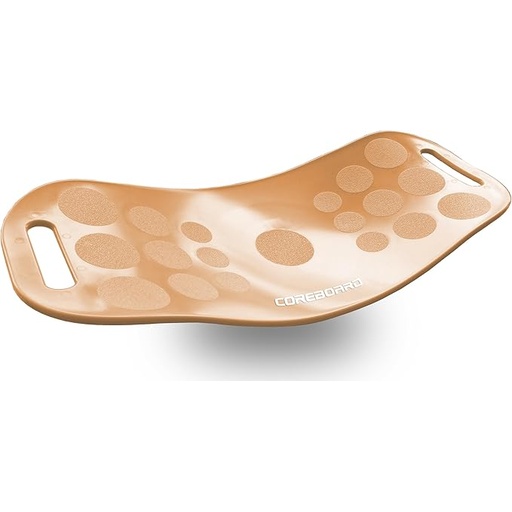
New Manufacturer 12/23 - Twist, Spin, and Rotate Exercise Balance Fit Board for Abs, Core, Stomach and Leg Workout - Home Gym Fitness Equipment
About This NEW MANUFACTURER 12/23 - Much higher quality plastic - sturdier and more durable than the previous product ENGAGE YOUR CORE - Workout muscles you never knew you had by a simple twist of your legs and hips LIGHTWEIGHT & PORTABLE - At only 3 lbs., the CoreBoard is portable and easy to store, a great alternative to bulky gym equipment EXTREMELY DURABLE - Made from reinforced ABS plastic, the CoreBoard can support up to 400 lbs. of pressure ORDER WITH CONFIDENCE - Know your purchase comes with a 60-day money-back guarantee Overview Brand : CoreBoard Color : Orange Material : Plastic, Acrylonitrile Butadiene Styrene (ABS) Maximum Weight Recommendation : 400 Pounds Age Range (Description) : Adult
Brand: 진모1
Category: Sporting Goods > Fitness & General Exercise Equipment > Balance Trainers > Balance Boards